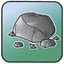
Concepts: Stone
Mineral
Hard